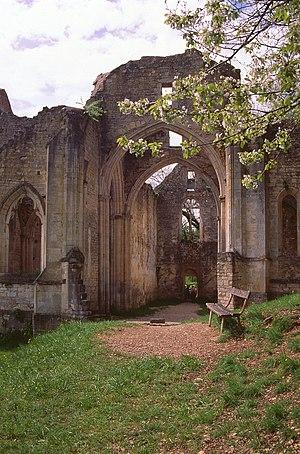
Cet article recense une partie des monuments historiques de la Côte-d'Or, en France.
Bouilland est une commune française située dans le département de la Côte-d'Or, en région Bourgogne-Franche-Comté.
L'abbaye Sainte-Marguerite de Bouilland est une ancienne abbaye de l'ordre hospitalier de Saint-Antoine du XIᵉ siècle, de Bouilland en Côte-d'Or en Bourgogne-Franche-Comté. Elle est dédiée à Sainte-Marguerite, et l'ensemble des ruines est inscrit aux monuments historiques depuis le 23 novembre 1970.